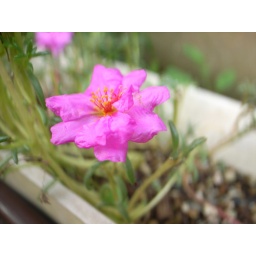
flower in my house